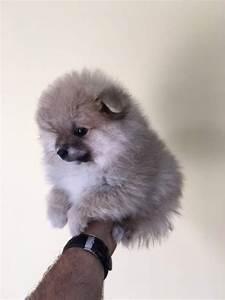
dog